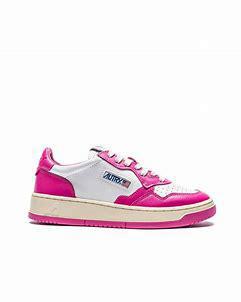
Brand: Autry
Model: Action Shoes Autry Action Medalist